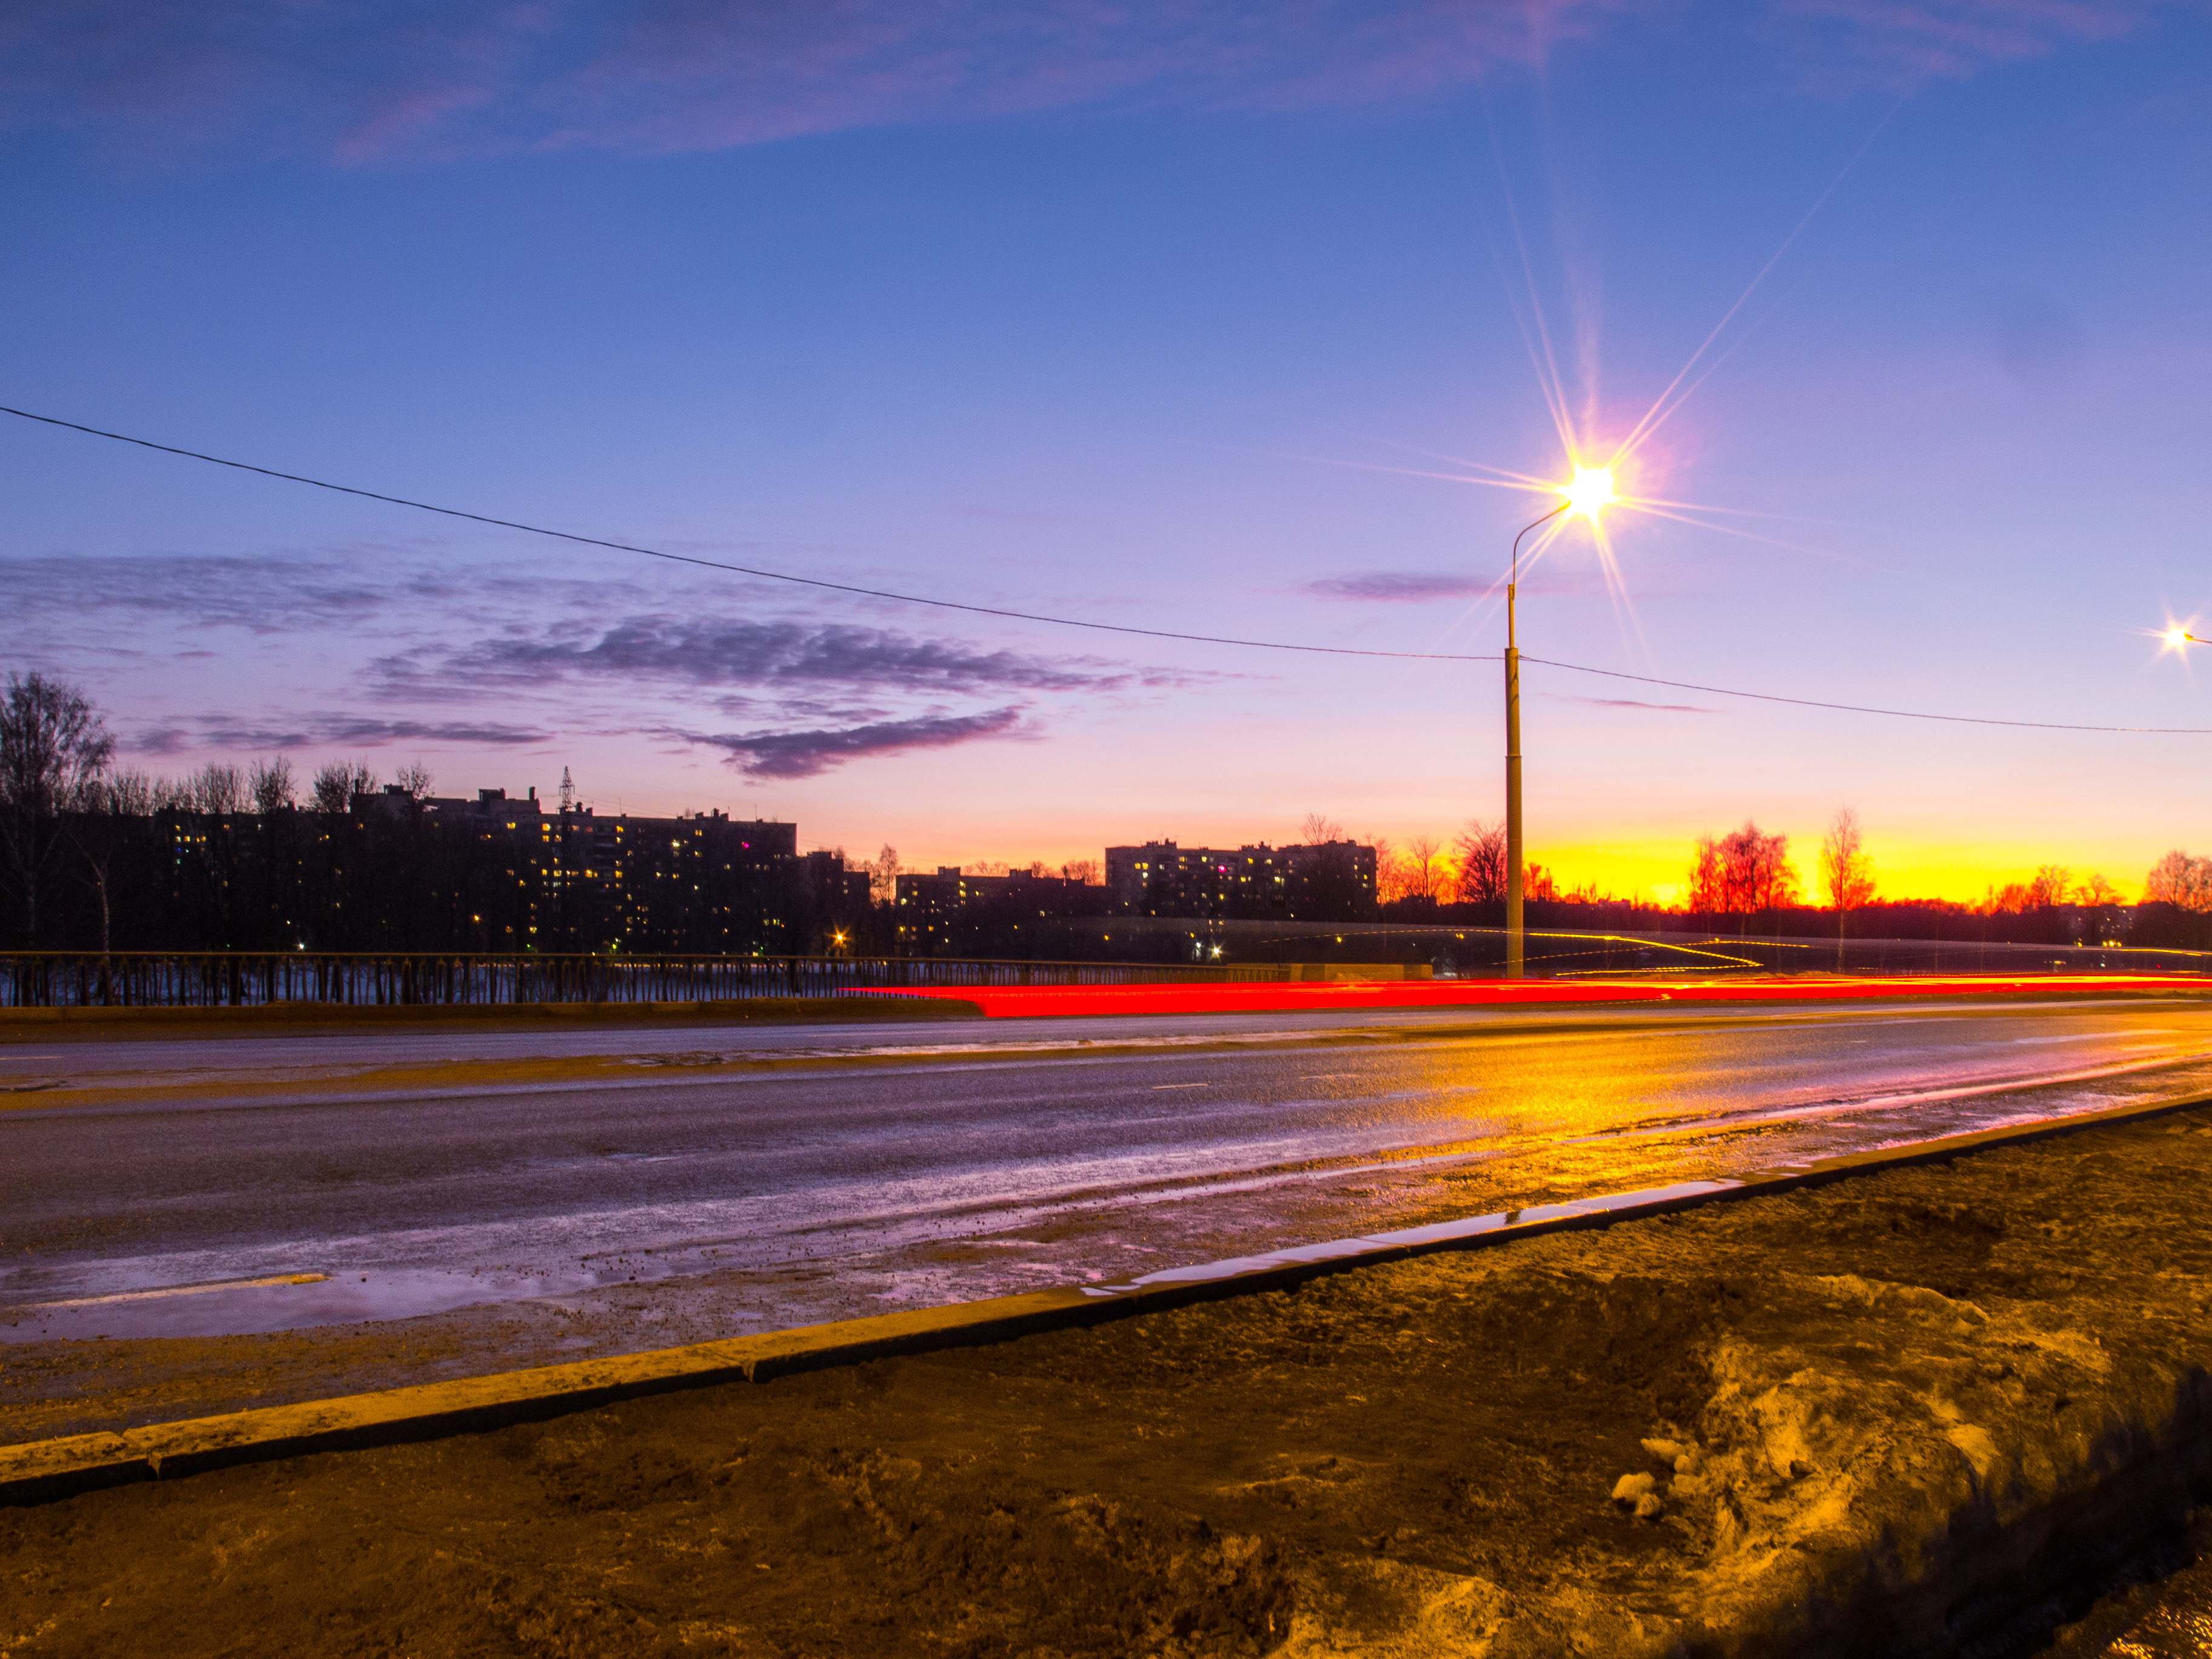
images, sky, cloud, atmosphere, street light, nature, automotive lighting, road surface, asphalt, afterglow, lighting, dusk, electricity, natural landscape, sunset, overhead power line, horizon, sunrise, plain, morning, thoroughfare, red sky at morning, road, rural area, landscape, city, public utility, rolling, cumulus, field, lane, meteorological phenomenon, highway, freeway, evening, grass, darkness, street, ocean, night, dawn, tree, reflection, wind, lens flare, electrical supply, winter, midnight, light fixture, sea, transport, cityscape